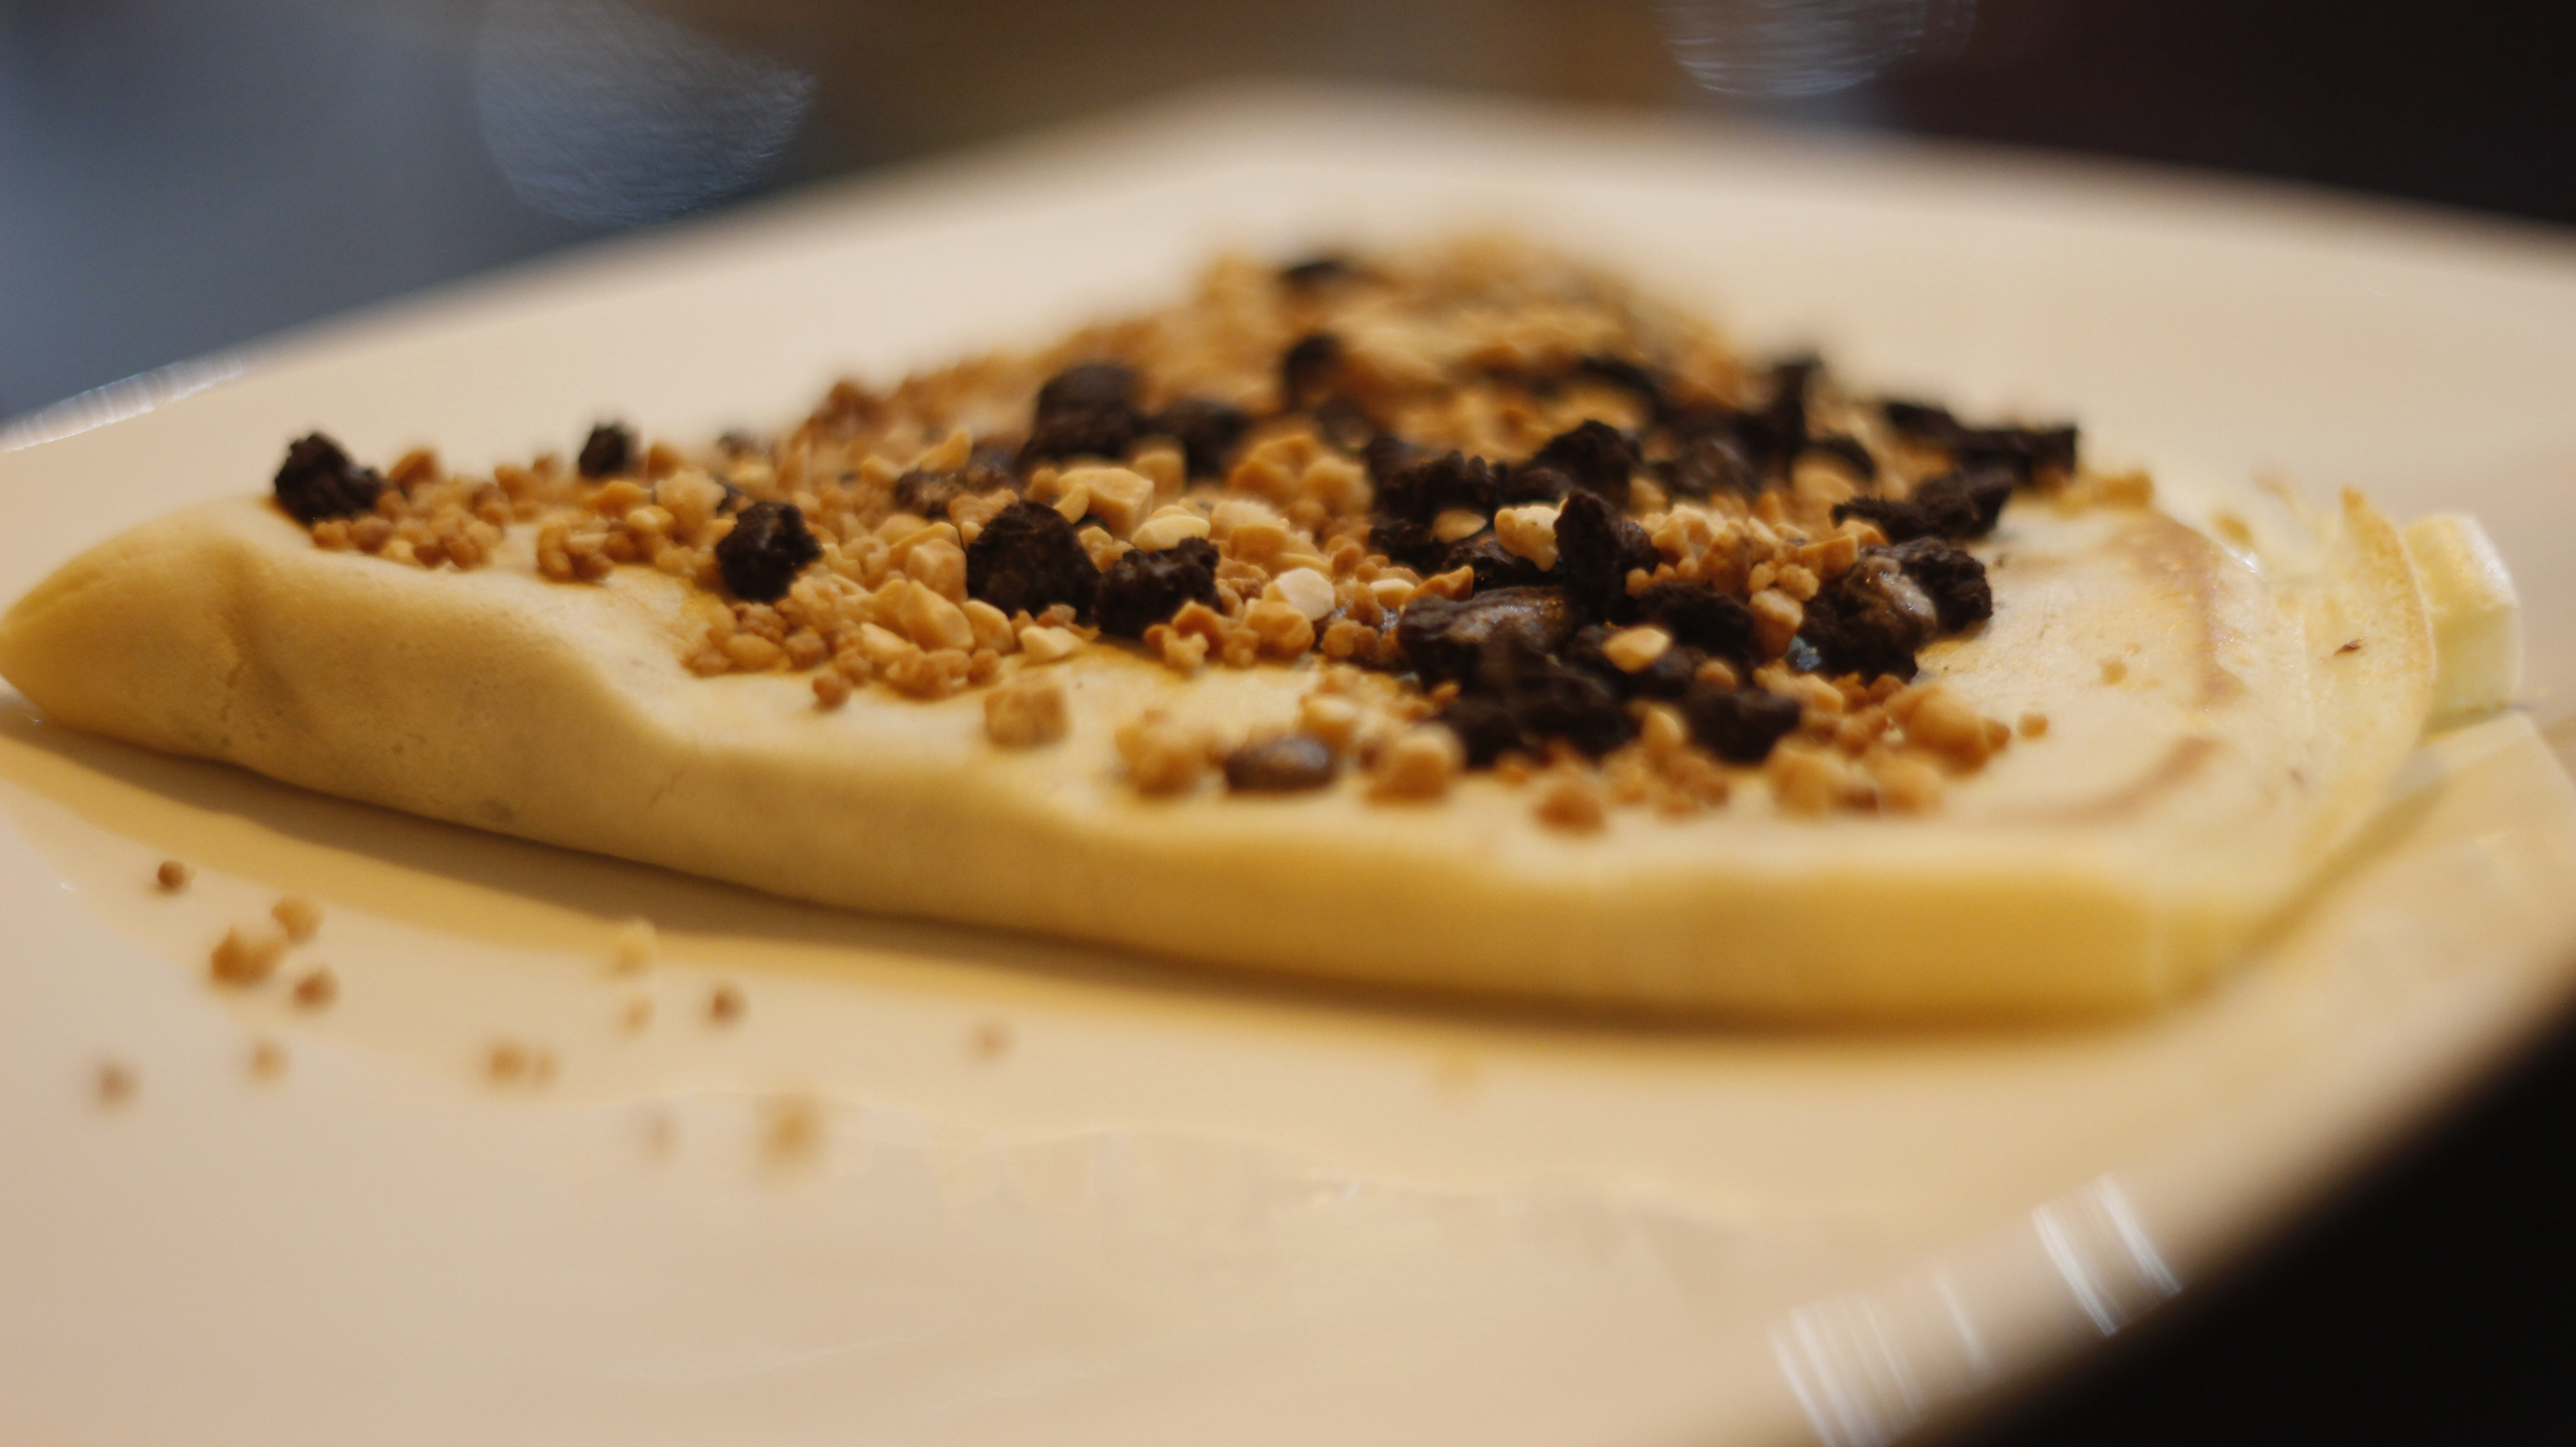
food, chicken, kitchen, recipe, recipes, crepes, cooking, crepe, dish, cuisine, ingredient, produce, dessert